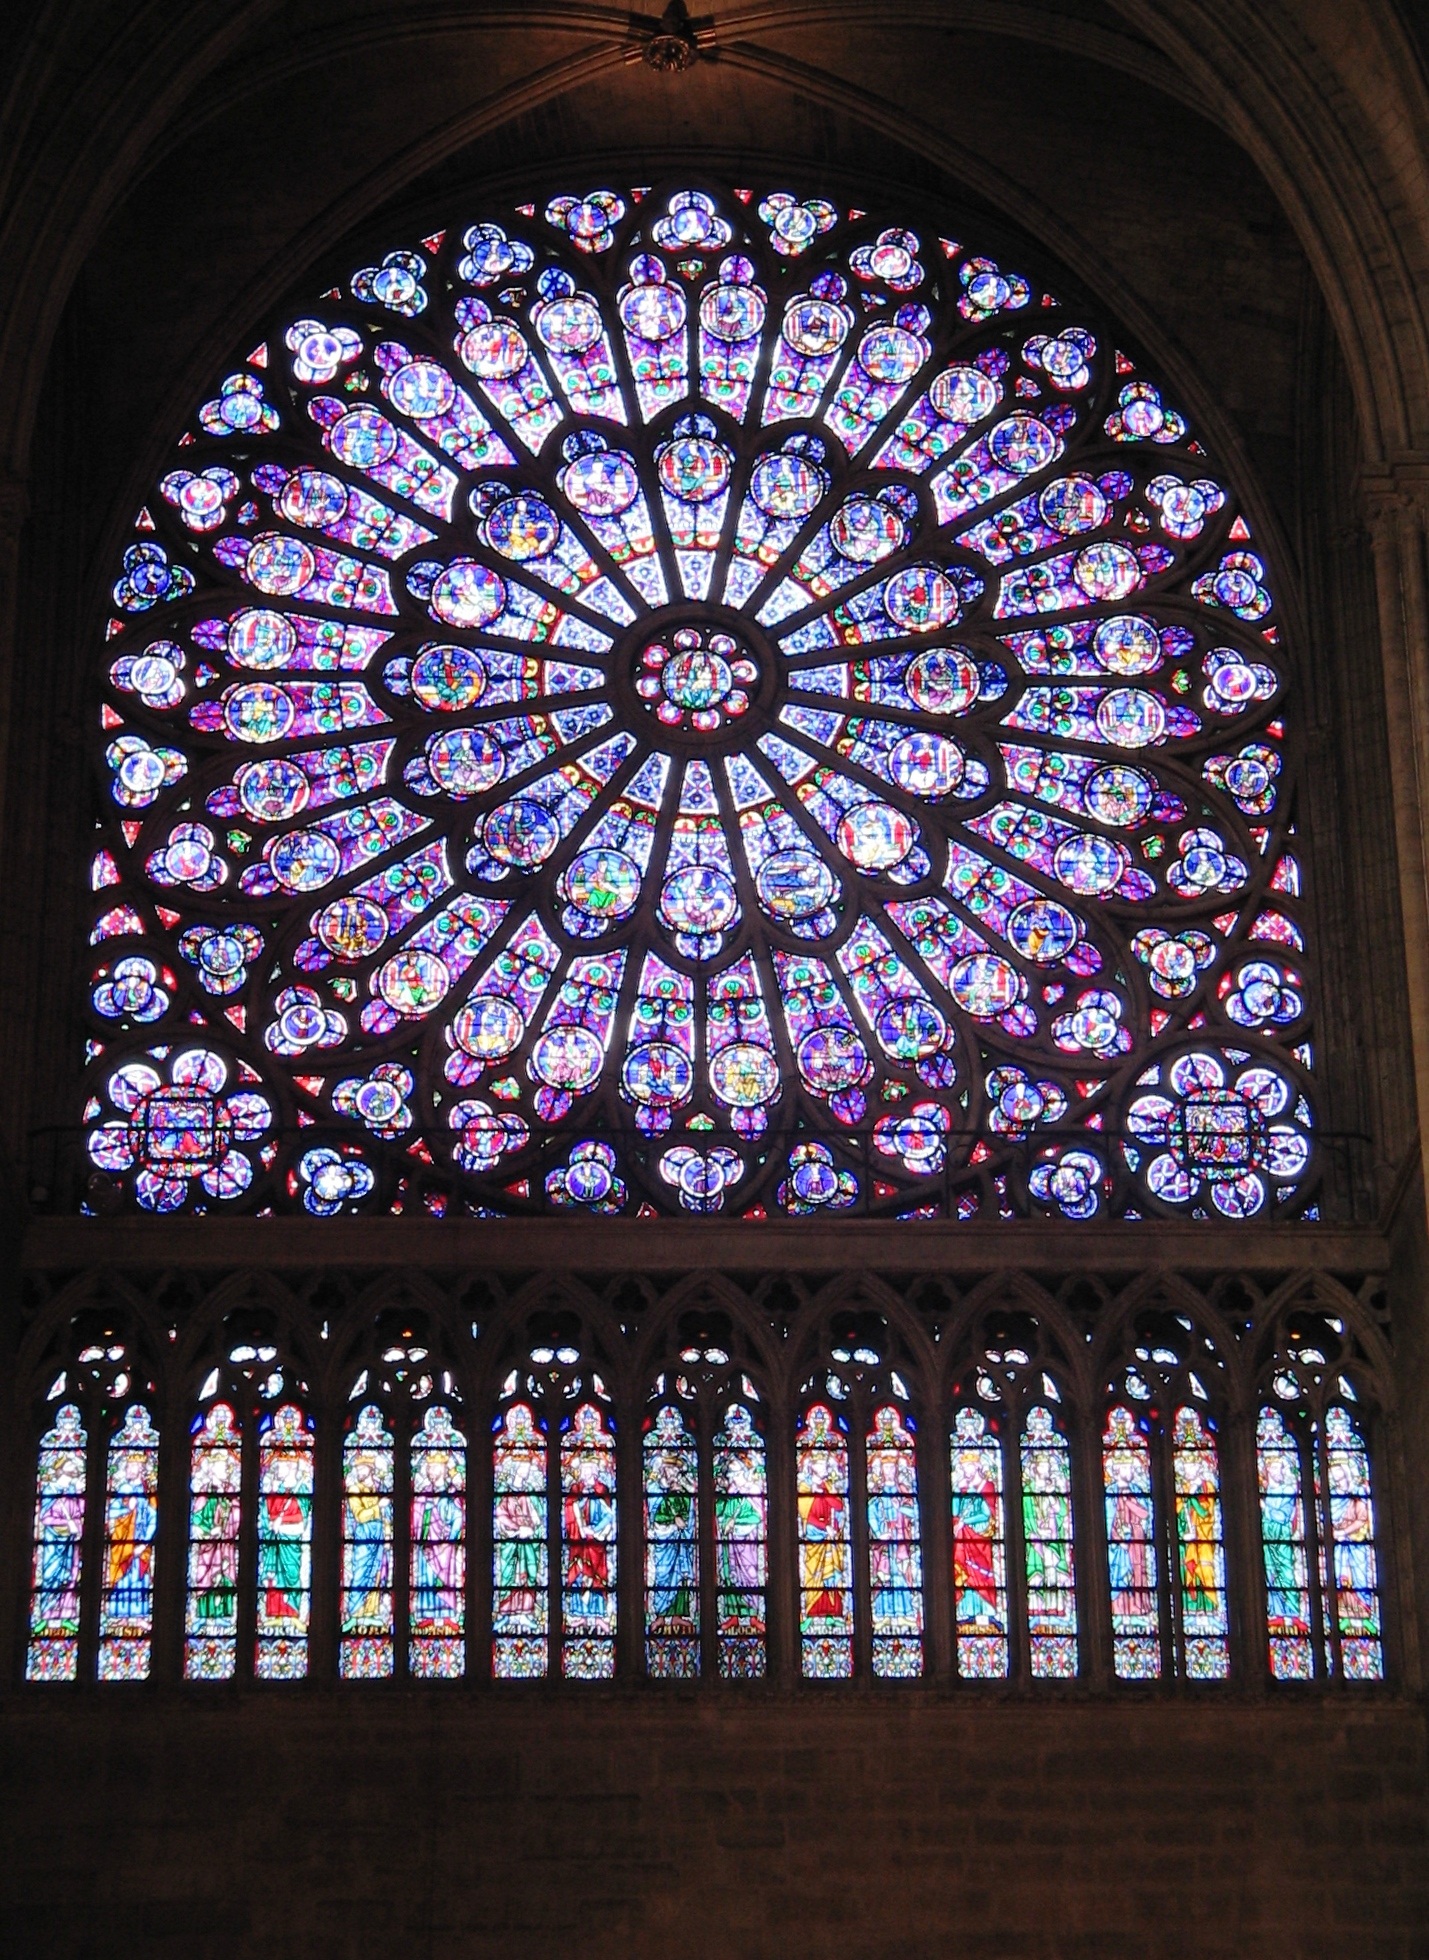
interior, window, glass, paris, france, arch, rose, artist, landmark, church, cathedral, christian, material, gothic, stained glass, circle, art, design, vivid, symmetry, figures, architectural, stained glass window, craftsmanship, notre dame cathedral